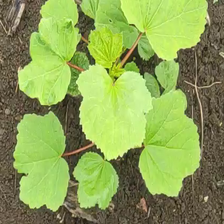
Weed species: Little_Mallow(Malva parviflora)